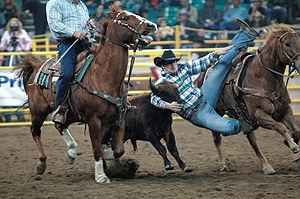
Le rodéo est, tout à la fois, un spectacle et un événement sportif composé de différentes épreuves issues du travail des cow-boys dans les ranchs. En tant que spectacle, le rodéo débute par une cérémonie d'ouverture durant laquelle organisateurs et concurrents défilent à cheval avec des drapeaux, puis l'hymne national est chanté.